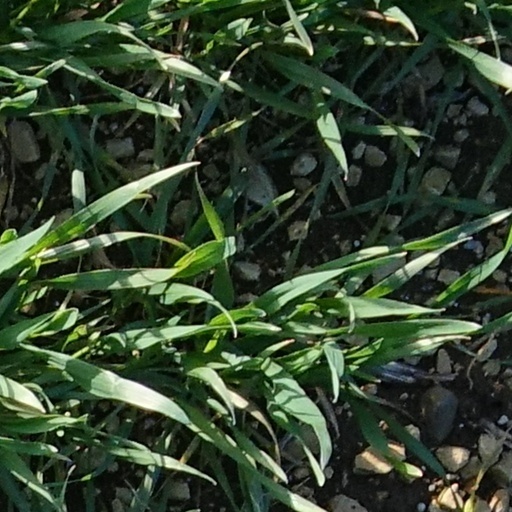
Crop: wheat